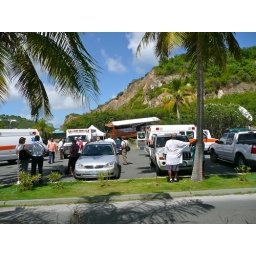
Tour bus crash in Charlotte Amalie, St Thomas (fell off the road and down the hill)